Ernest Steven Monteiro

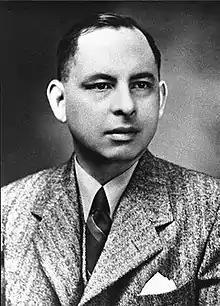
Monteiro in 1968

Ernest Steven Monteiro (21 December 1904 – 2 March 1989) was a Singaporean physician and diplomat. Specialising in preventive medicine, he also served as the Singapore Ambassador to Brazil, Cambodia and the United States.